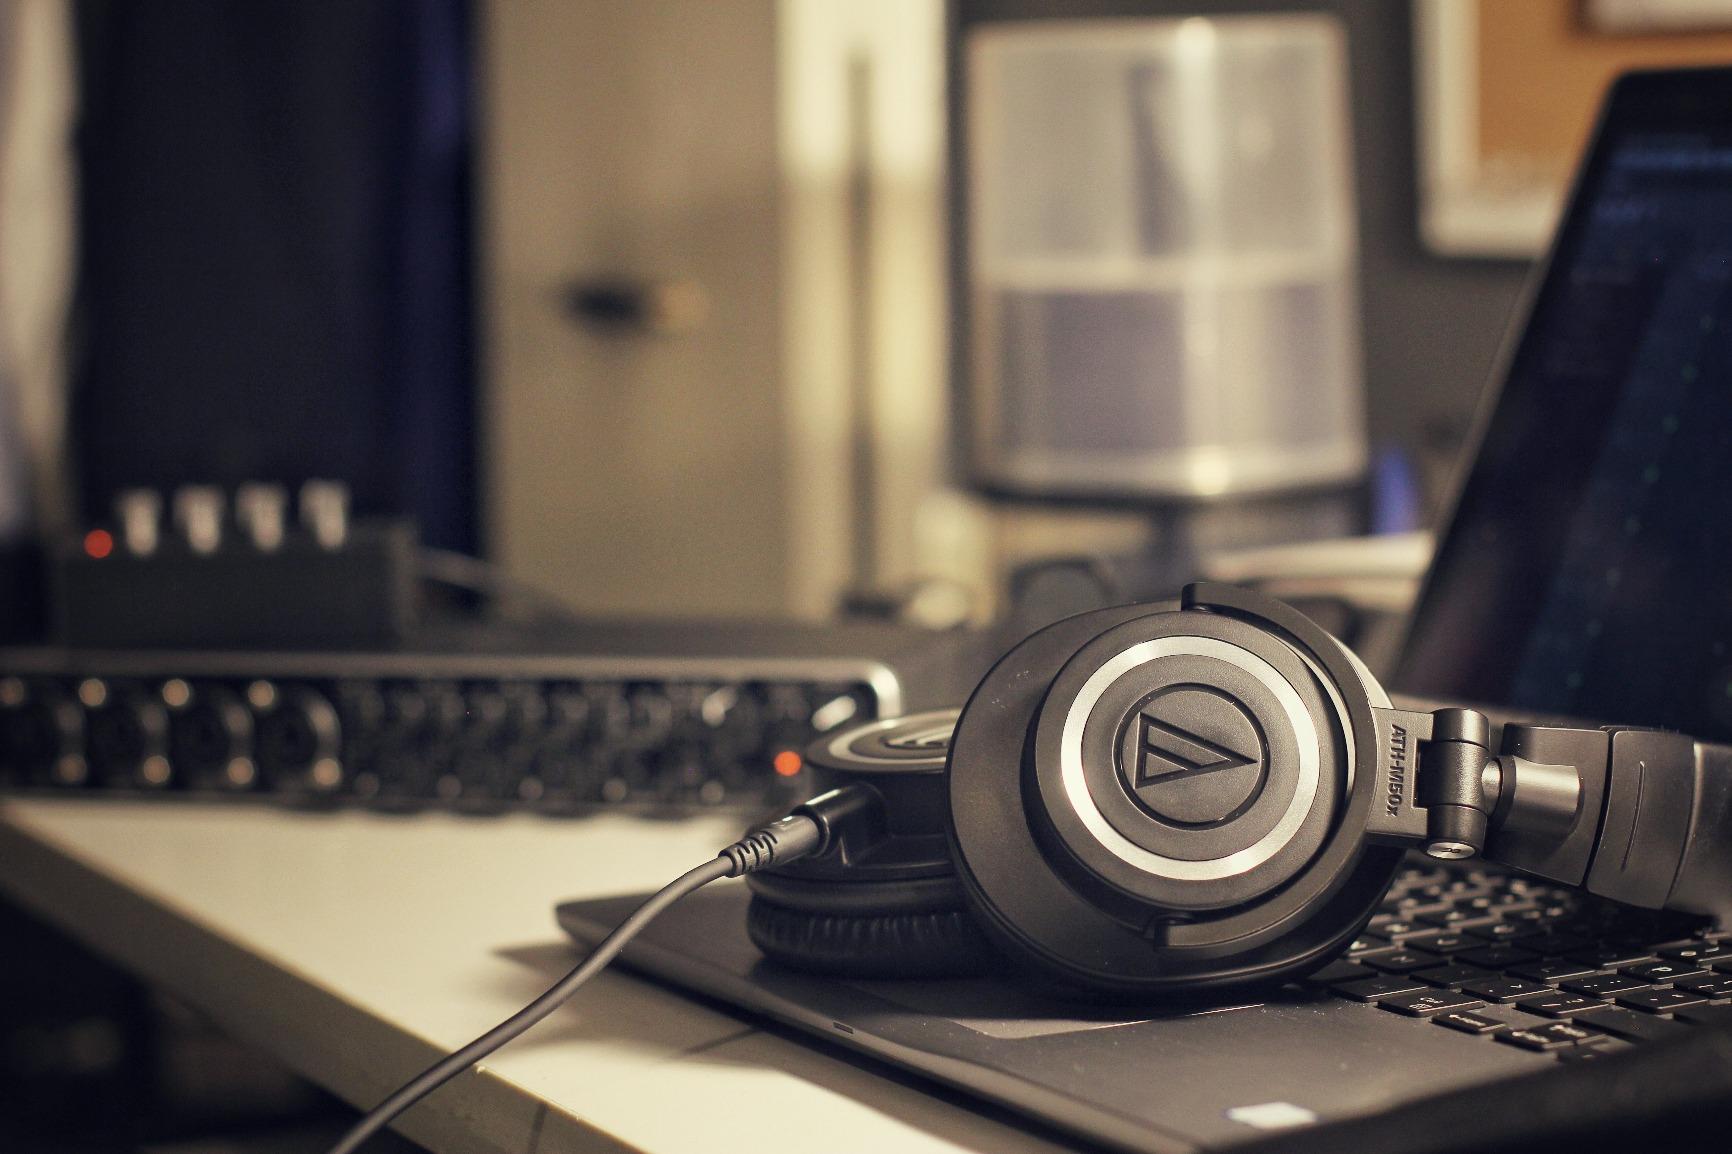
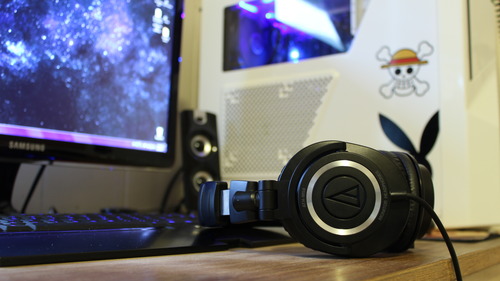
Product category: headphones
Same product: no